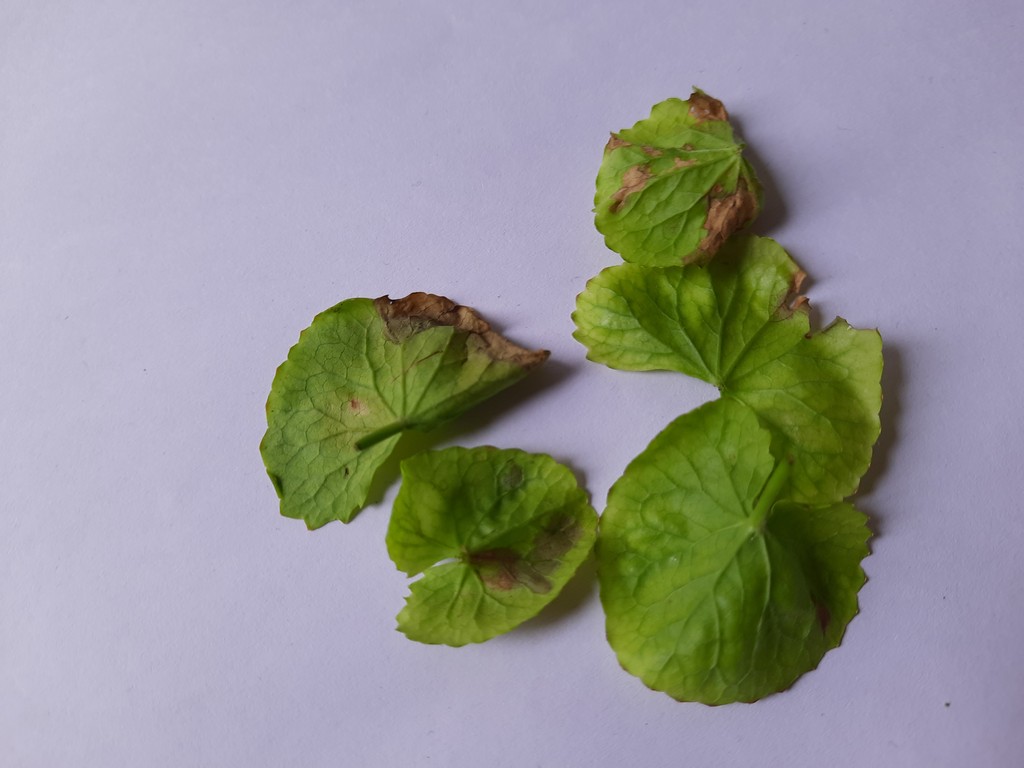
Label: Unhealthy